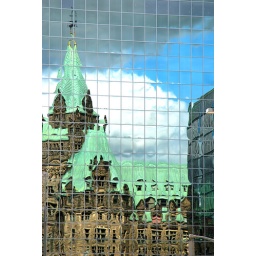
Colours bumped a bit in this reflection in the glass windows near Parliament.